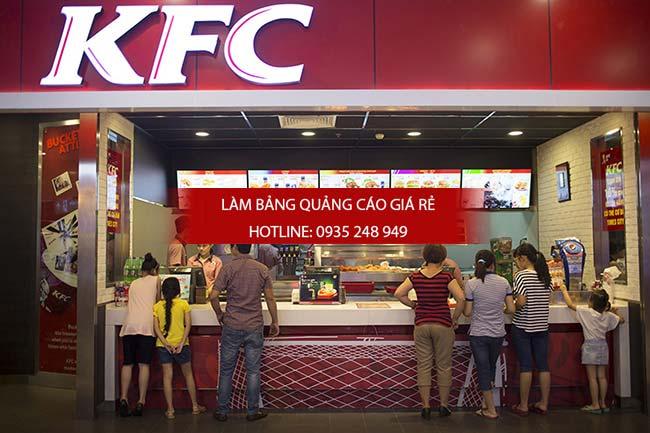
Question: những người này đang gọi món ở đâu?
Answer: ở trong cửa hàng kfc